Mass media in North Korea

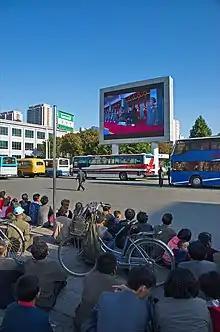
Open-air television in Pyongyang

All broadcast media in some way promotes the regime's ideologies and positions, such as "Juche", and regularly condemns actions by South Korea, Japan, China, Israel, the United States, and other nations. The media in recent years condemns the United Nations, and its position against the country's nuclear program. Media is generally without adverts, though some advertisement of local brands occurs on Mansudae Television.